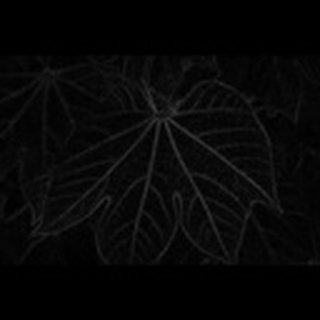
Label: healthy_cotton